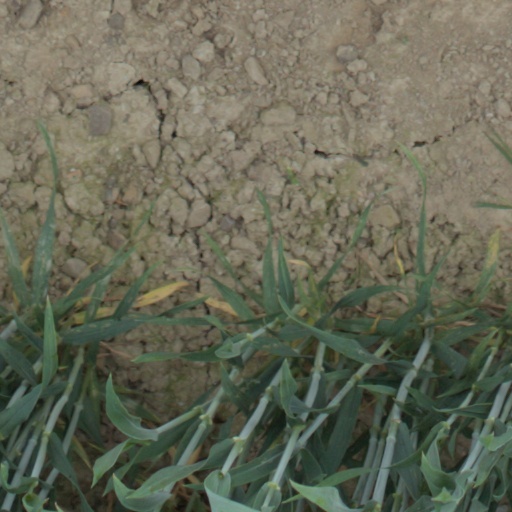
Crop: wheat